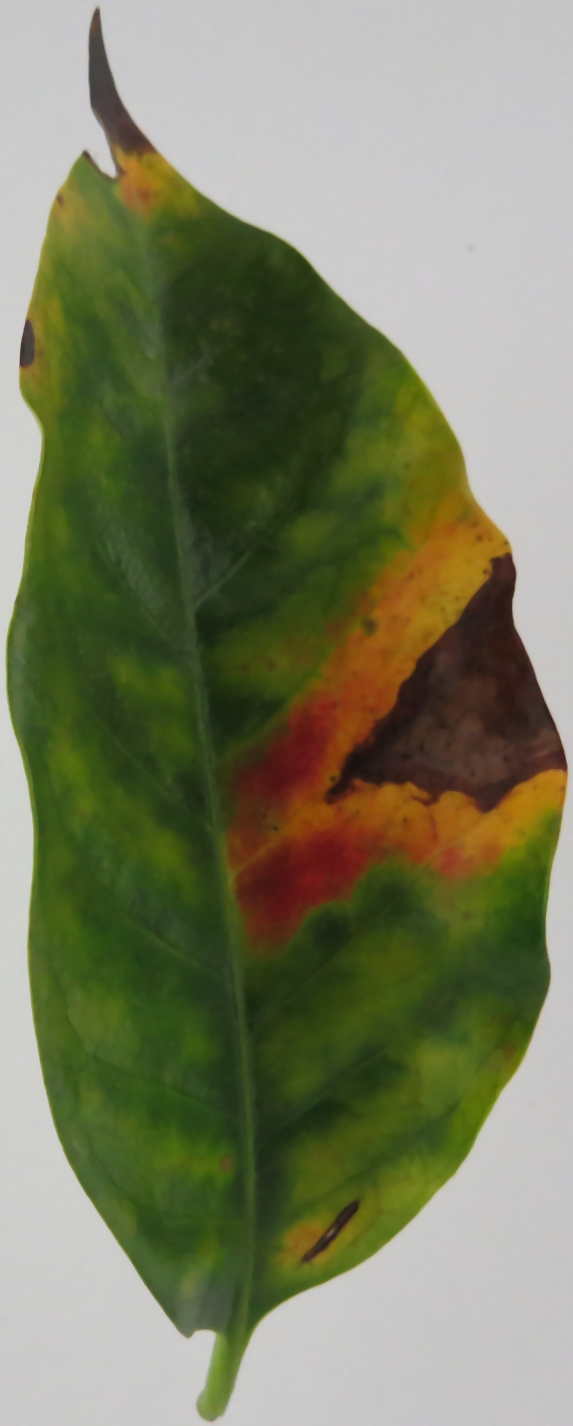
Label: phosphorus-P